Kupferschiefer

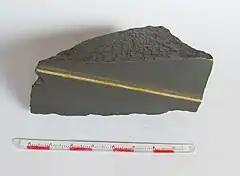
Sample of shale with chalcopyrite vein from the Kupferschiefer

The Kupferschiefer (German for Copper Shale, Copper Schist or Copper Slate) or Kupfermergel (Copper Marl), (T1 or Z1) is an extensive and remarkable sedimentary unit in Central Europe. The relatively monotonous succession is typically and maximum thick, but extends over an area of across the Southern Permian Basin. The Kupferschiefer can be found in outcrop or in the subsurface straddling six countries, including parts of the southern North Sea. The lateral equivalent outcropping in England is called Marl Slate.